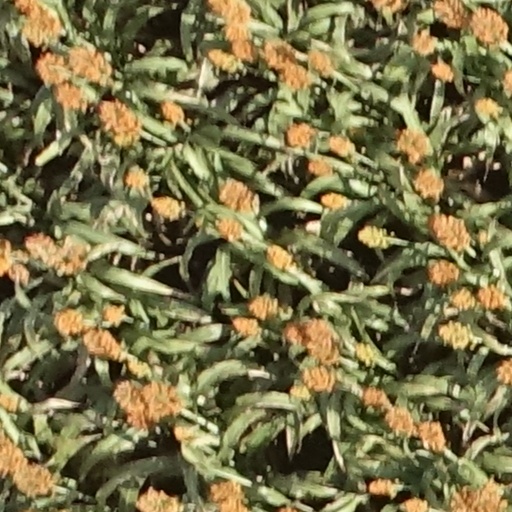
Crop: sorghum